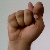
The image shows a hand gesture representing the letter 'T' in Indian Sign Language.